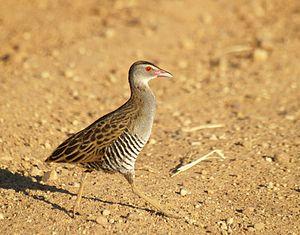
Le Râle des prés est une espèce d'oiseaux aquatiques de la famille des Rallidae. Le Râle des prés a les parties supérieures noirâtres striées de brun, des parties inférieures gris-bleuté et des flancs et un ventre rayés de blanc et de noir. Son bec est rouge et trapu, ses yeux sont rouges et surmontés d'un sourcil blanc. Il est plus petit que ses plus proches parents tels que le Râle des genêts. Cette dernière espèce a également un plumage plus clair et un trait sourcilier foncé.
Le parc transfrontalier du ǀAi-ǀAis/Richtersveld est un parc national partagé entre l'Afrique du Sud et la Namibie qui regroupe deux anciens parcs nationaux, le parc national du Richtersveld en Afrique du Sud et le parc récréatif des sources chaudes de ǀAi-ǀAis en Namibie. C'est un vaste désert de montagne, géré conjointement par les Namas et SANParks, qui abrite la plus grande variété au monde de plantes succulentes.